Tove Alexandersson

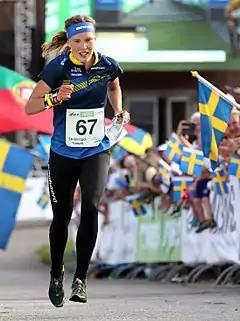
Tove Alexandersson in 2016

Alexandersson became Middle Distance Junior World Champion in orienteering in 2009. She was 16 years old at the time, running against competitors up to four years older than her. She maintained her Middle Distance title in both 2010 and 2012, with two further gold medals in the sprint and in the relay, two silvers, and one bronze in the long distance.